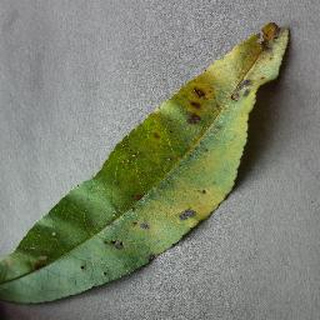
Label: peach_bacterial_spot